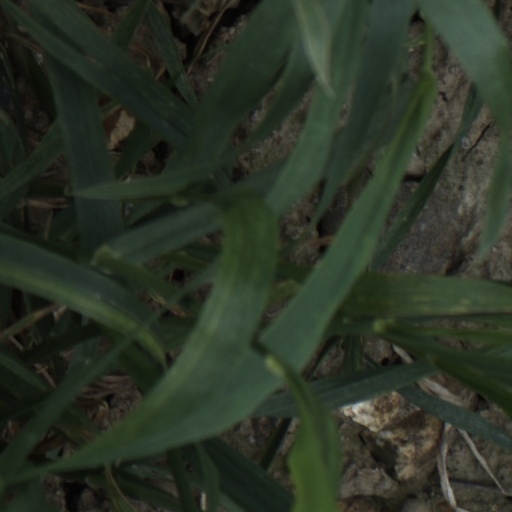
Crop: wheat